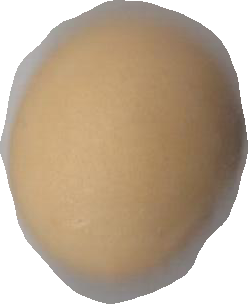
Variety: Grobogan